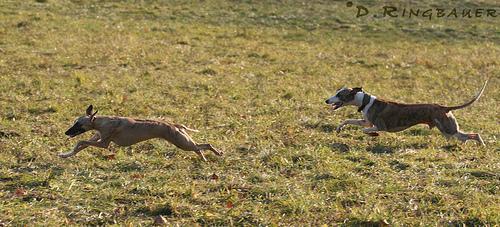
whippet